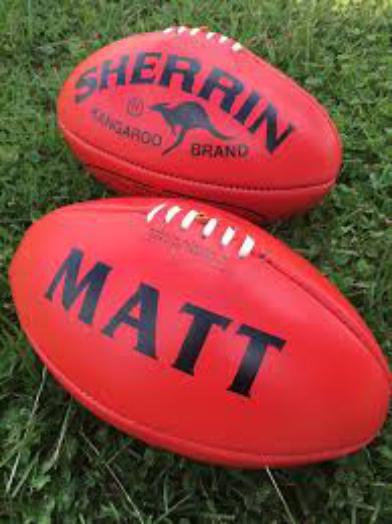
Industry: Sports